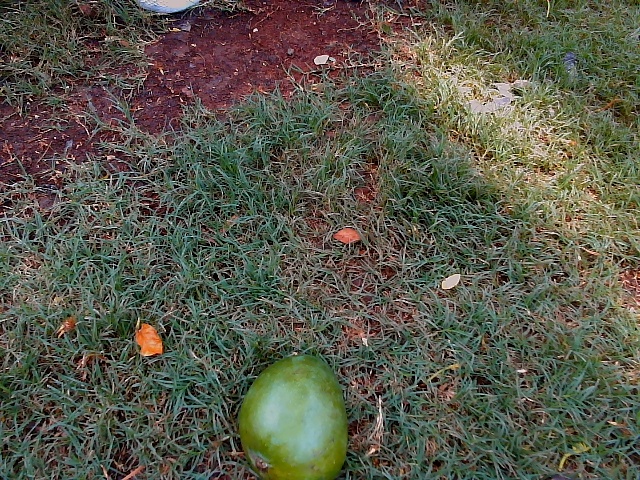
Label: Raw_Mango